She Has a Name (film)

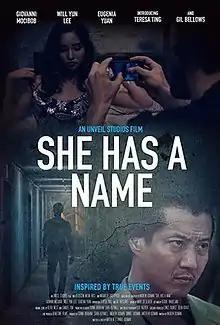
Film poster

She Has a Name is a 2016 Canadian drama thriller film directed by Daniel Kooman and Matthew Kooman and written by Andrew Kooman, based on the play of same name by Andrew. The film stars Will Yun Lee, Eugenia Yuan, Teresa Ting, Gil Bellows, and Giovanni Mocibob.